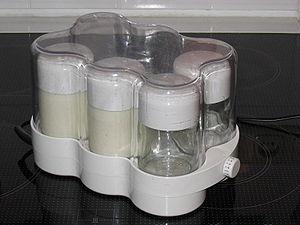
yaourtière
La fermentation lactique, ou lacto-fermentation, est un mode de fermentation qui, en présence de glucides et de bactéries spécifiques, induit la formation d'acide lactique.